Ogata Gekkō

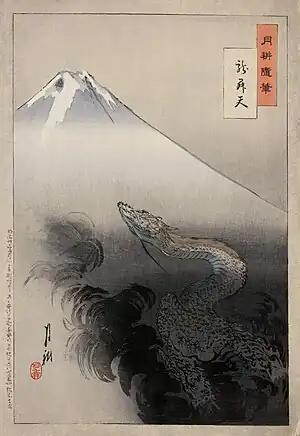
"Ryūshōten" (""Dragon Rising up to Heaven"")A dragon ascends towards the heavens with Mount Fuji in the background in this print from Gekko's "Views of Mount Fuji".

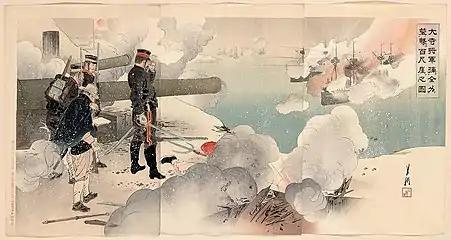
An incident in the Battle of Weihaiwei during the First Sino-Japanese War. Major General Ōdera at the cliff, 1895 — Woodblock print by Ogata Gekkō, ink and color on paper triptych; 37.9 x 72.8 cm (14 15/16 x 28 11/16 in.) in the collection of the Museum of Fine Arts, Boston.

Gekkō was born Nakagami Masanosuke (名鏡 正之助) in Kyōbashi Yazaemon-chō in Edo (modern Tokyo) in 1859. His father, tradesman Nakagami Seijirō (名鏡 清次郎), died in 1876, and Gekkō took to work in a lantern shop in Kyōbashi Yumi-chō.